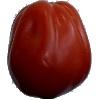
Label: Tomato Heart 1